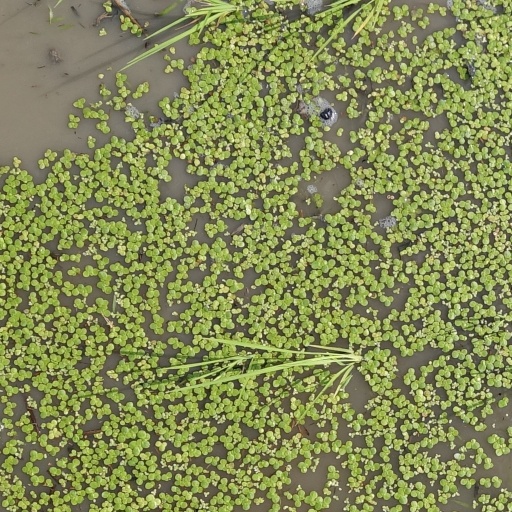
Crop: rice